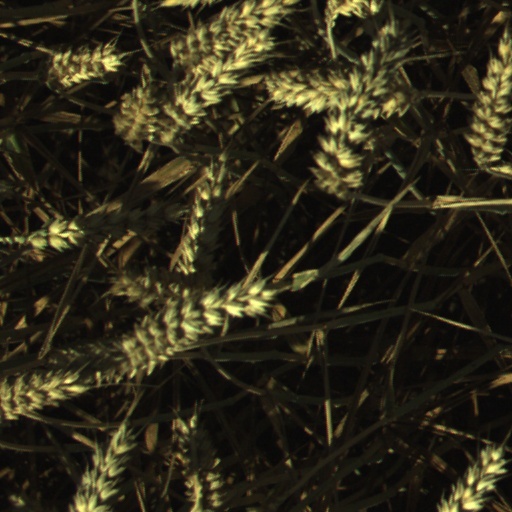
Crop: wheat